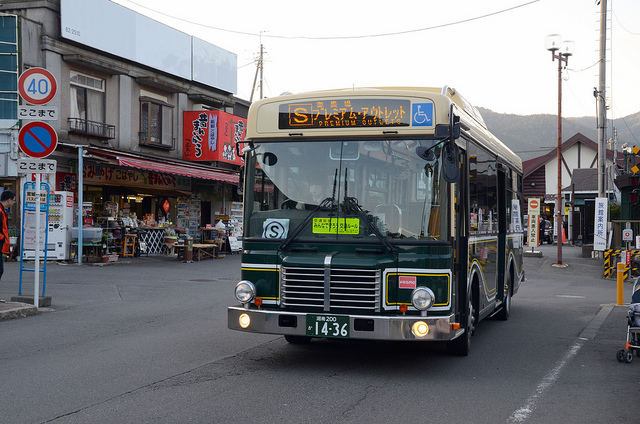
A green and tan public bus drives down a street.

A bus driving down a city street next to buildings.

A bus coming down a small street

A passenger bus traveling on the street of a town.

A large green bus driving on a street.